Laibin

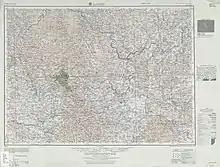
Laibin (labelled as LAI-PIN) (1954)

Laibin is located in central Guangxi. The Hongshui River or Red River and Rong River, both tributaries of the Xi River, meet in Laibin. Its administrative area is , of which more than 43% is forested.